Rowing at the 1964 Summer Olympics – Men's coxed four

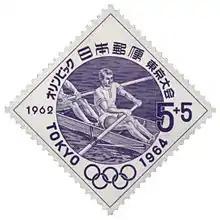
Japan stamp commemorating rowing at the 1964 Olympics

The men's coxed four event was a rowing event conducted as part of the Rowing at the 1964 Summer Olympics programme. It was held from 11 to 15 October. There were 16 boats (80 competitors) from 16 nations, with each nation limited to a single boat in the event. The event was won by the United Team of Germany, the nation's second consecutive victory in the men's coxed four (though with an entirely new crew from 1960). The two medals placed the United Team of Germany in a tie for second-most all-time with Switzerland and Italy; Germany had the most with four. Italy earned its third straight medal in the event, all of different colours, with a silver in Tokyo (also with an entirely different crew in 1964 than 1960). The bronze medal went to the Netherlands, the nation's first medal in the event since 1900.